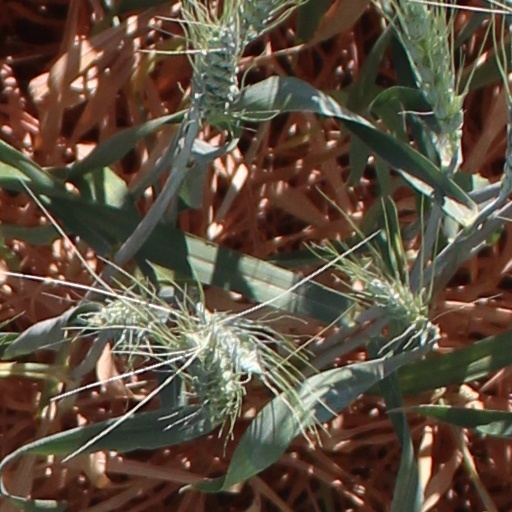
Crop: wheat